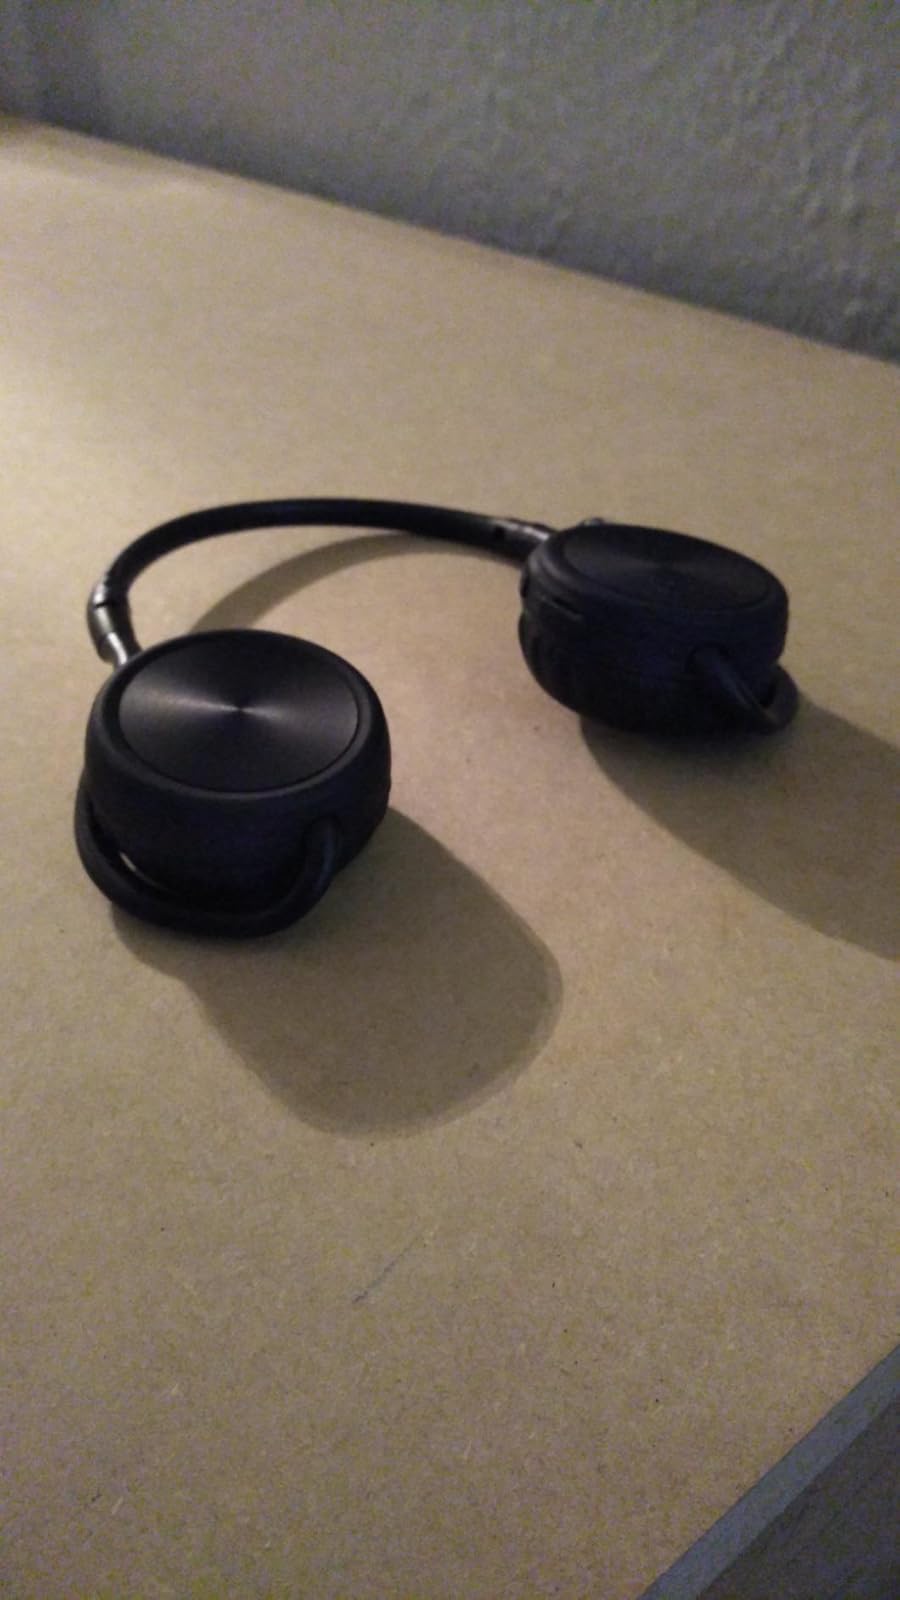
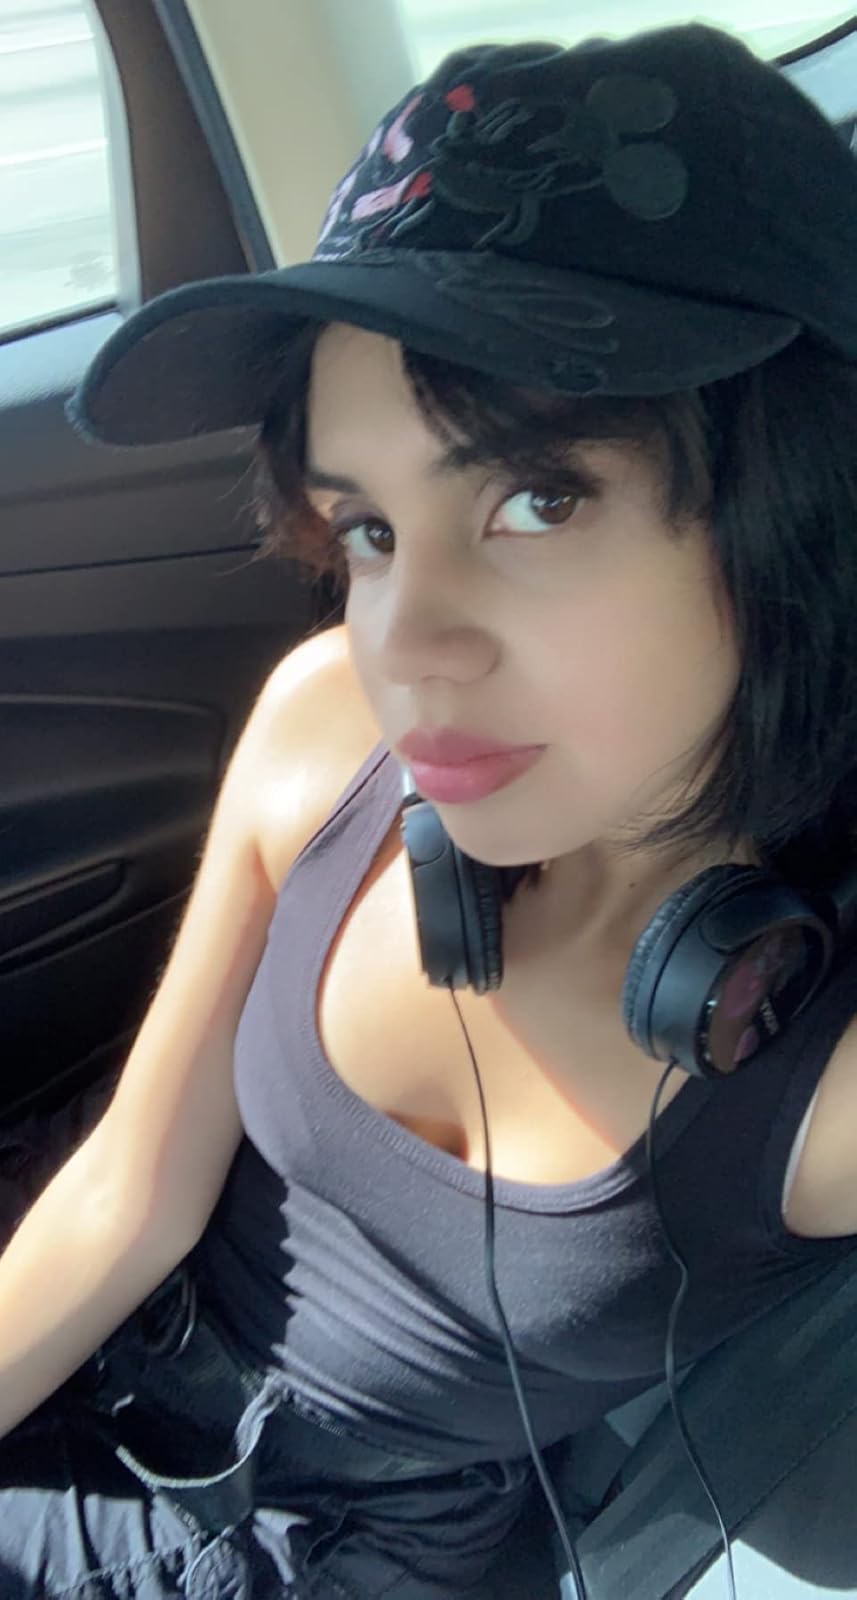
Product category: headphones
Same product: no